Fight for the Fallen (2021)

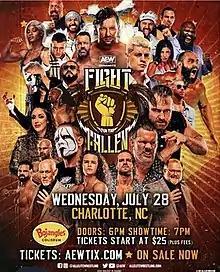
Promotional poster featuring various AEW wrestlers

The 2021 Fight for the Fallen was a professional wrestling television special produced by All Elite Wrestling (AEW). It was the third annual Fight for the Fallen charity event and took place on July 28, 2021, at the Bojangles Coliseum in Charlotte, North Carolina as a special episode of "Wednesday Night Dynamite" on TNT in the United States. For the event's charitable cause, it helped support victims of domestic violence and sexual assault survivors. It was also the third and last event in AEW's "Welcome Back" tour, which celebrated AEW's resumption of live touring during the COVID-19 pandemic.